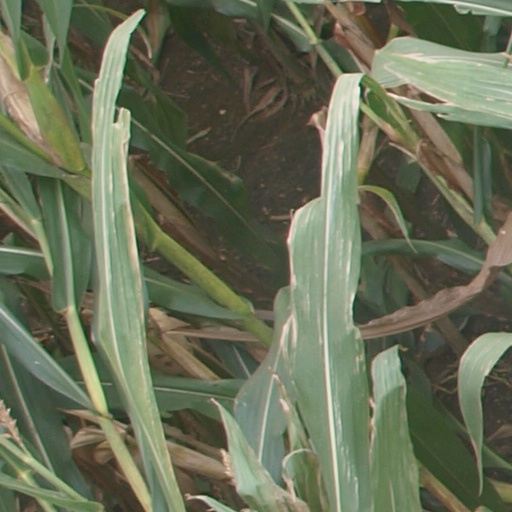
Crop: maize; corn